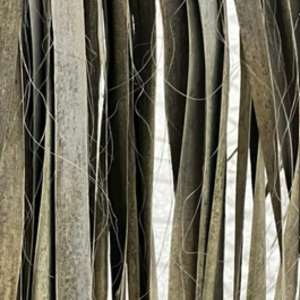
Label: Fusarium Wilt